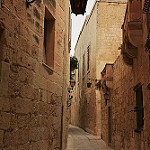
Scene: Outdoor